2015 IIHF World Championship Division I

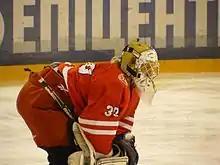
Przemysław Odrobny of Poland was selected as the best goalkeeper.

Only the top five goaltenders, based on save percentage, who have played at least 40% of their team's minutes, are included in this list.